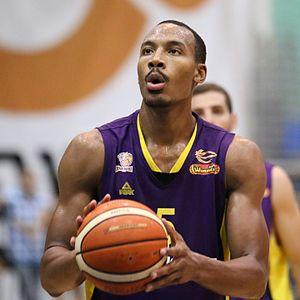
Darion Atkins, né le 17 septembre 1992 à Clinton au Maryland, est un joueur américain de basket-ball. Il évolue au poste d'ailier fort.